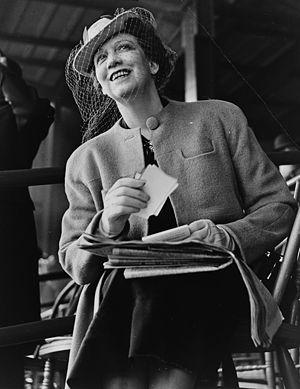
Elizabeth Arden, née Florence Nightingale Graham, née le 31 décembre 1881 à Woodbridge et morte le 18 octobre 1966 à New York, est à l'origine de la société du même nom, spécialisée dans l'industrie cosmétique. Femme d'affaires avisée, « la Dame en rose », tel qu'on l'appelait, fut une des premières à développer une offre coordonnée complète pour une clientèle huppée. Native du Canada, elle rejoignit les États-Unis à l'âge de 30 ans, ce qui fut pour elle l'opportunité de développer ses projets restés jusqu'alors au stade expérimental.